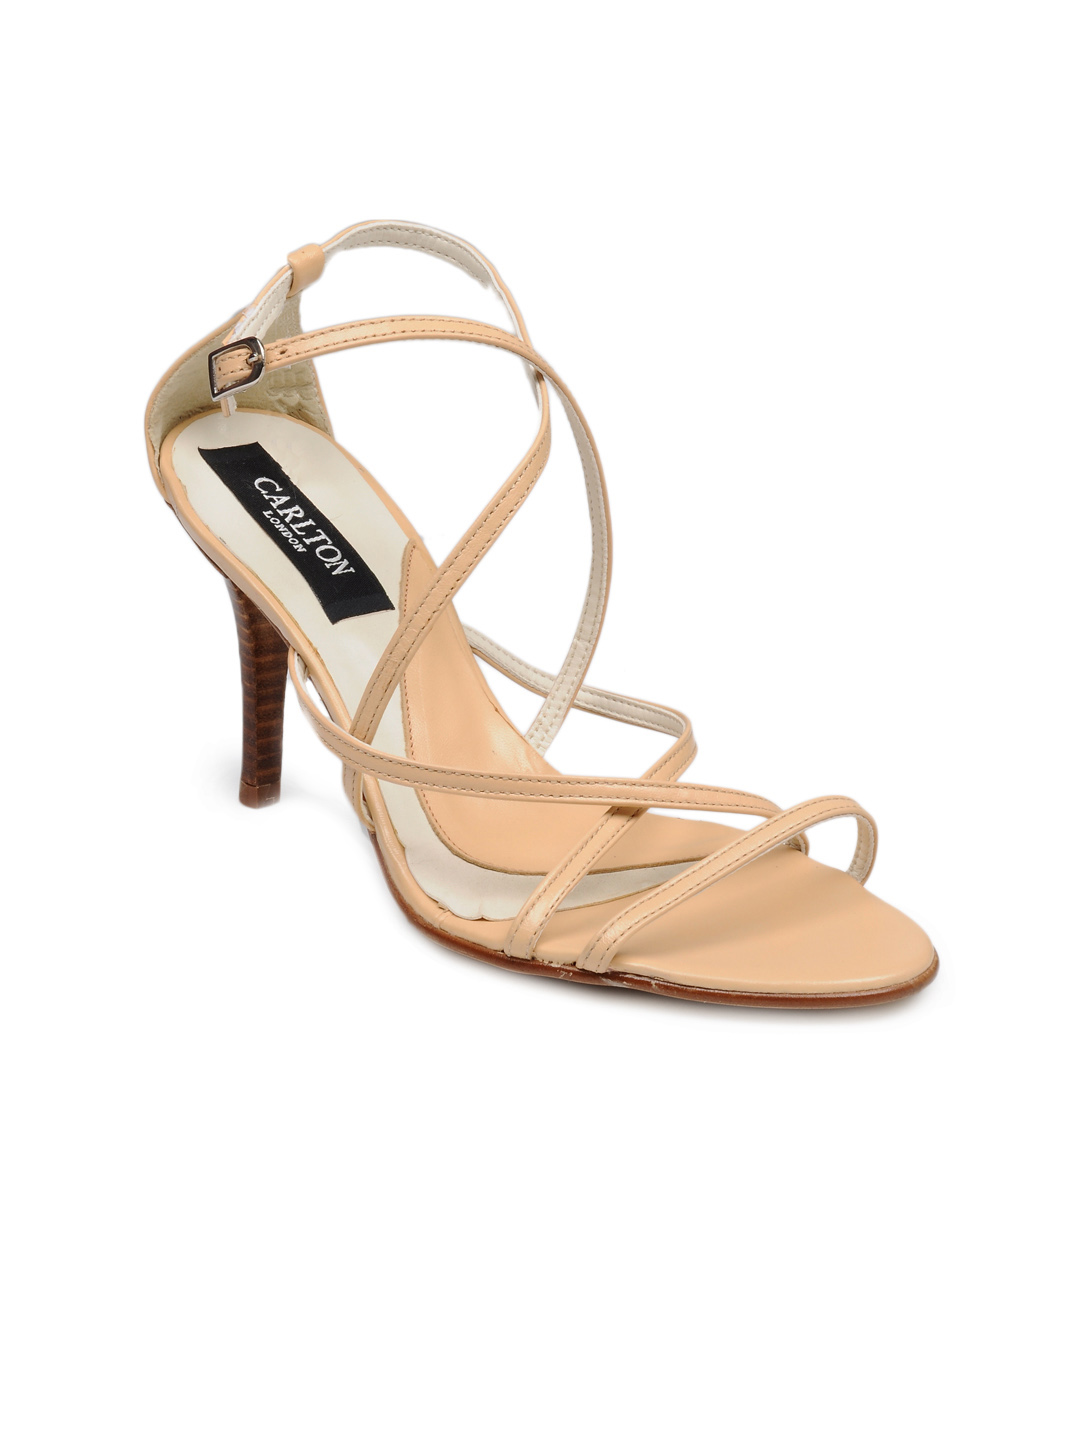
Carlton London Women Beige Heels
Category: Footwear / Shoes / Heels
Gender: Women
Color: Orange
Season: Winter 2012
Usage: Casual